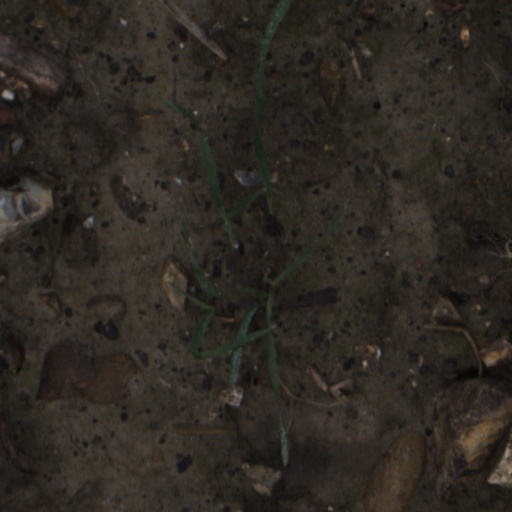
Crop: wheat